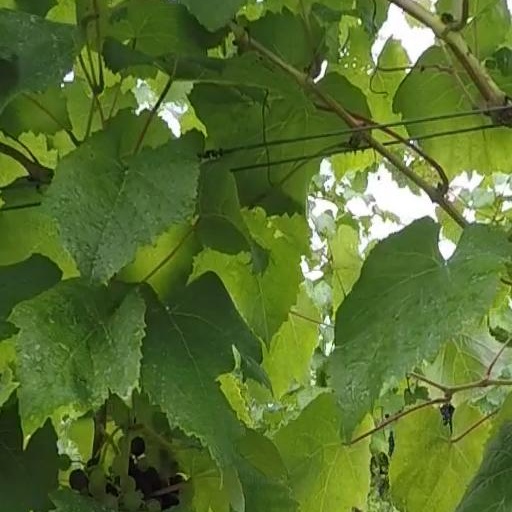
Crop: grape